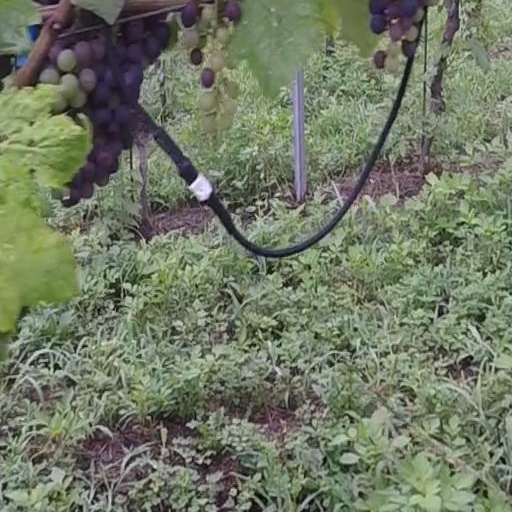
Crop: grape